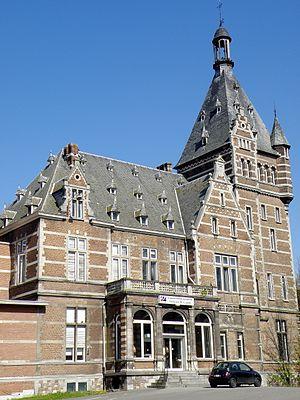
Anvers, district d’Ekeren, dans la périphérie nord de l’agglomération anversoise. Ancienne clinique Saint-Luc (néerl. Sint-Lucaskliniek), auparavant château Van Delft (du nom de son premier propriétaire), construit en 1903 dans le style néo-Renaissance flamande, selon des plans de Léonard Blomme et de son frère Henri Blomme. Façade avant (sud-est). Édifice promis à la démolition (vraisemblablement à l’été 2010), pour cause de coûts de rénovation prohibitifs.
Léonard Blomme était un architecte belge, auteur de nombreux édifices, dont quelques-uns à caractère monumental, souvent fortement ornementés, et situés presque tous dans l’agglomération anversoise ou dans la moitié sud-ouest de la province d'Anvers. Pratiquant divers styles selon la vogue de son temps, l'environnement local ou les desiderata de ses commanditaires, il penchait cependant davantage vers le néo-gothique et le néo-renaissance ; très schématiquement, le néo-gothique est préféré pour l’architecture religieuse, le néo-Renaissance flamande pour l’architecture civile publique, et le style anglo-normand pour les maisons privées. Le matériau privilégié est la brique, rehaussée, dans des proportions variables, de grès blanc et de pierre bleue.